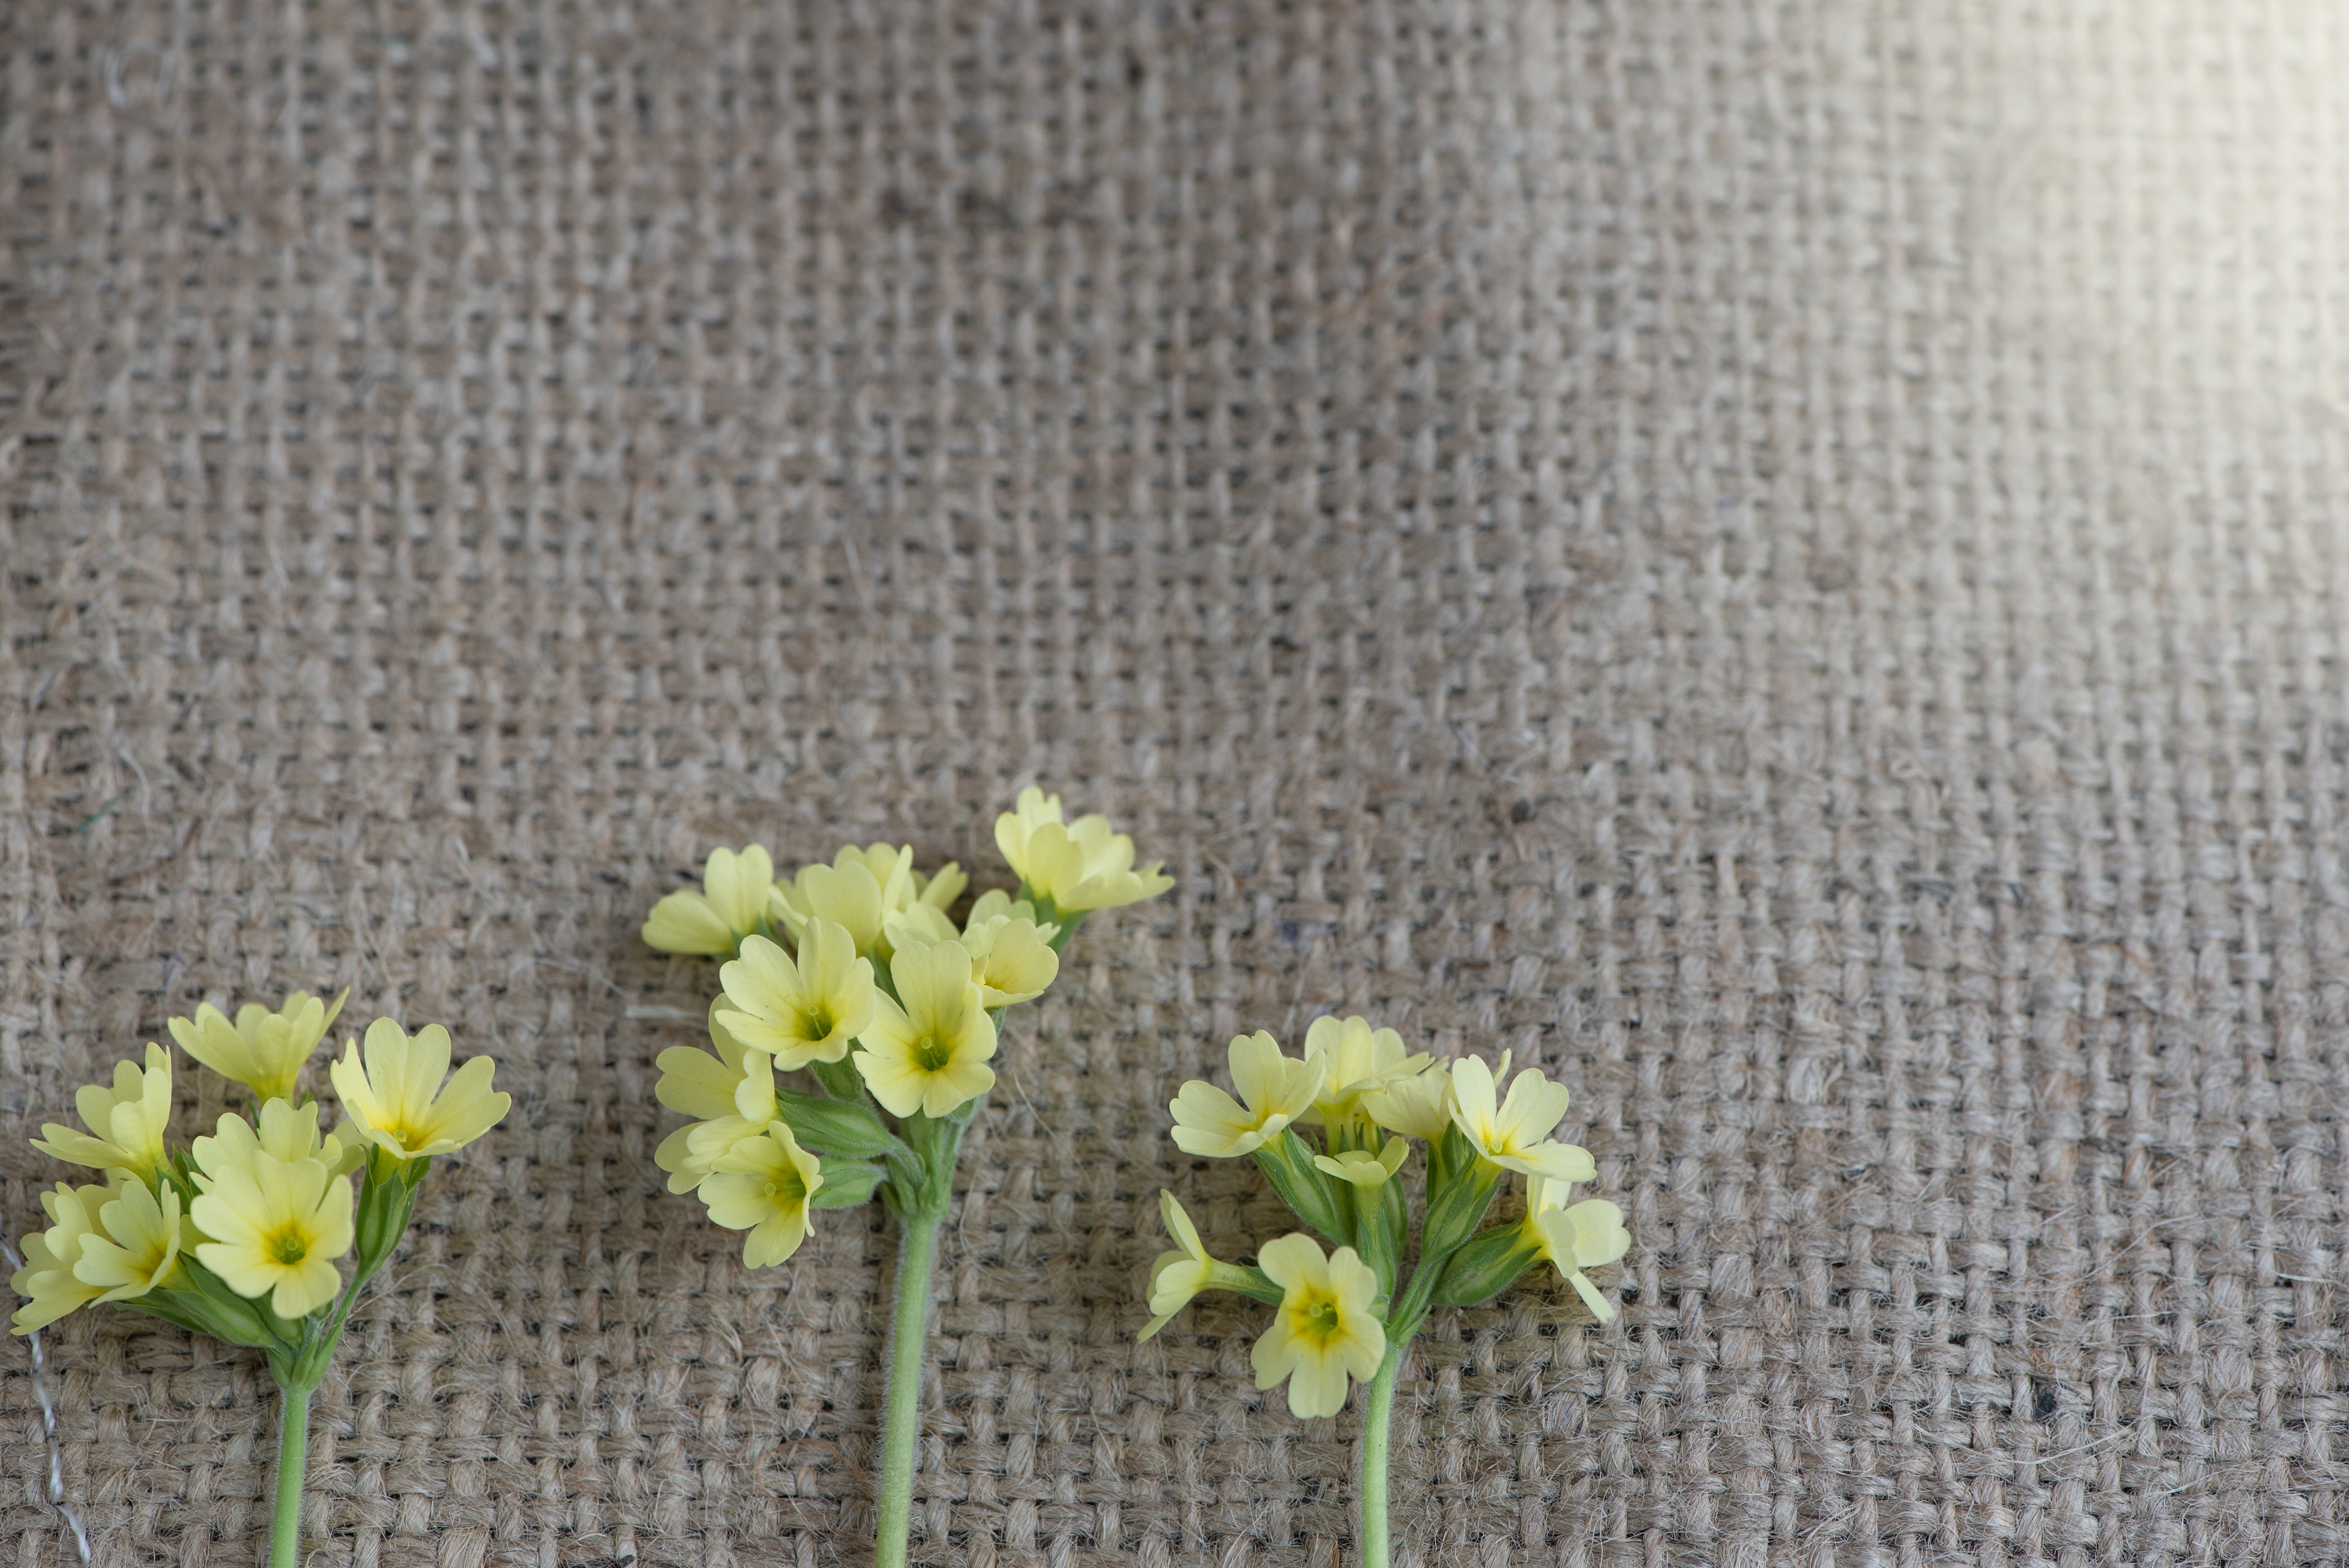
plant, leaf, flower, petal, spring, green, yellow, close, yellow flower, flowers, pointed flower, art, three, early bloomer, spring flower, cowslip, text freedom, flowering plant, yellow meadow flower, three piece, land plant